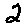
Label: 2